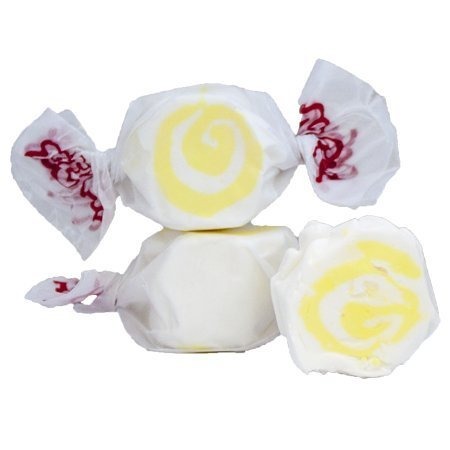
Item Name: Taffy Town Gourmet Pina Colada Salt Water Taffy, 5 Lb Bag
Value: 80.0
Unit: Fl Oz

Price: 29.98